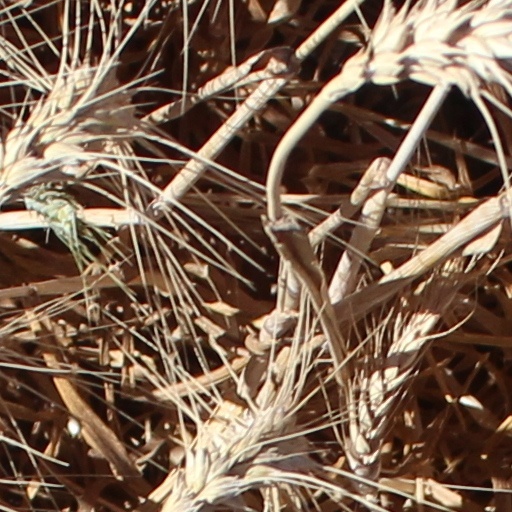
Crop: wheat